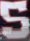
Number: 5